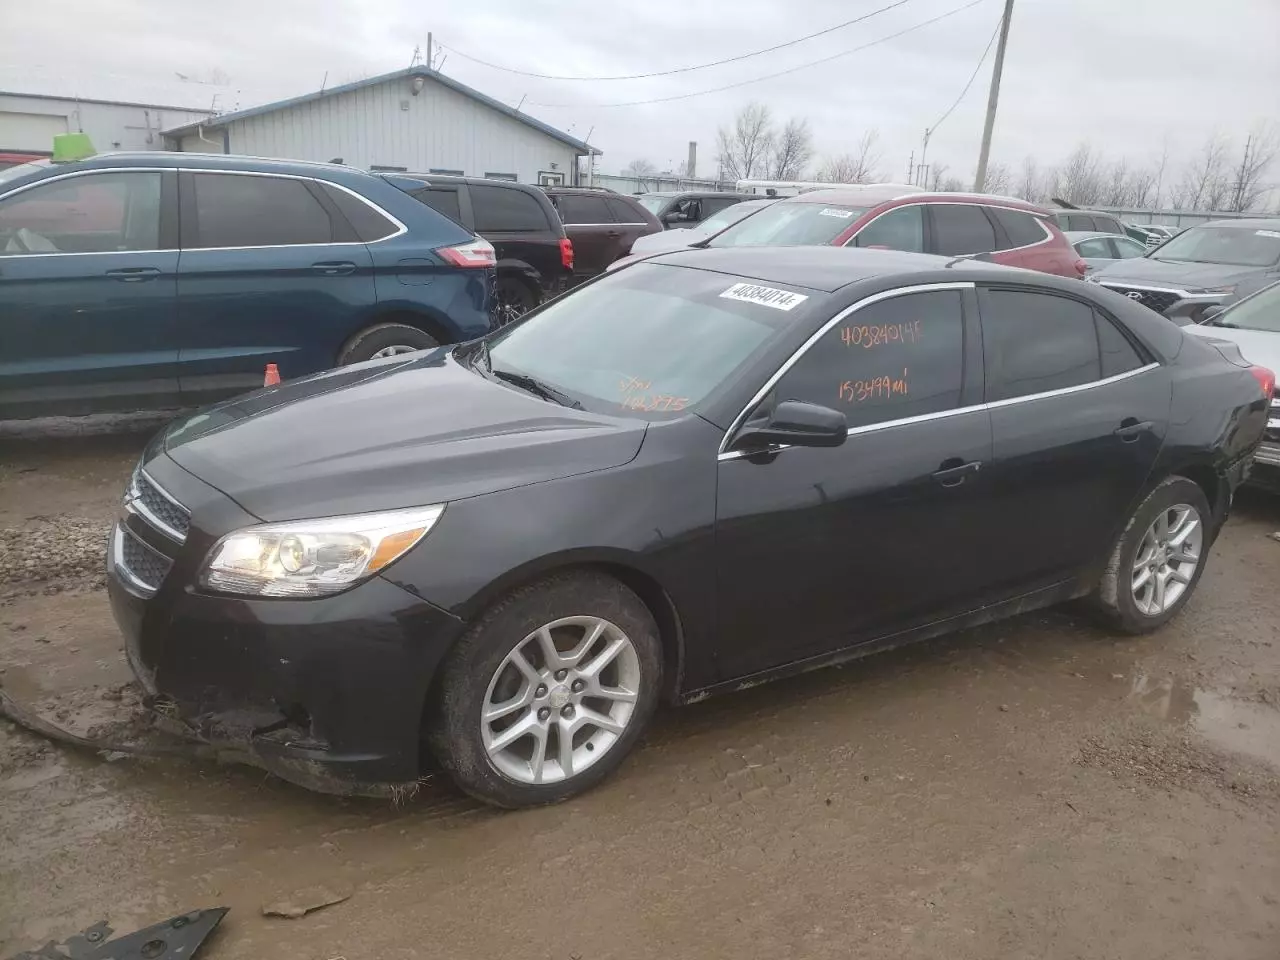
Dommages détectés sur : pare-choc avant, porte arrière droite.
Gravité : mineur